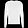
Label: Pullover